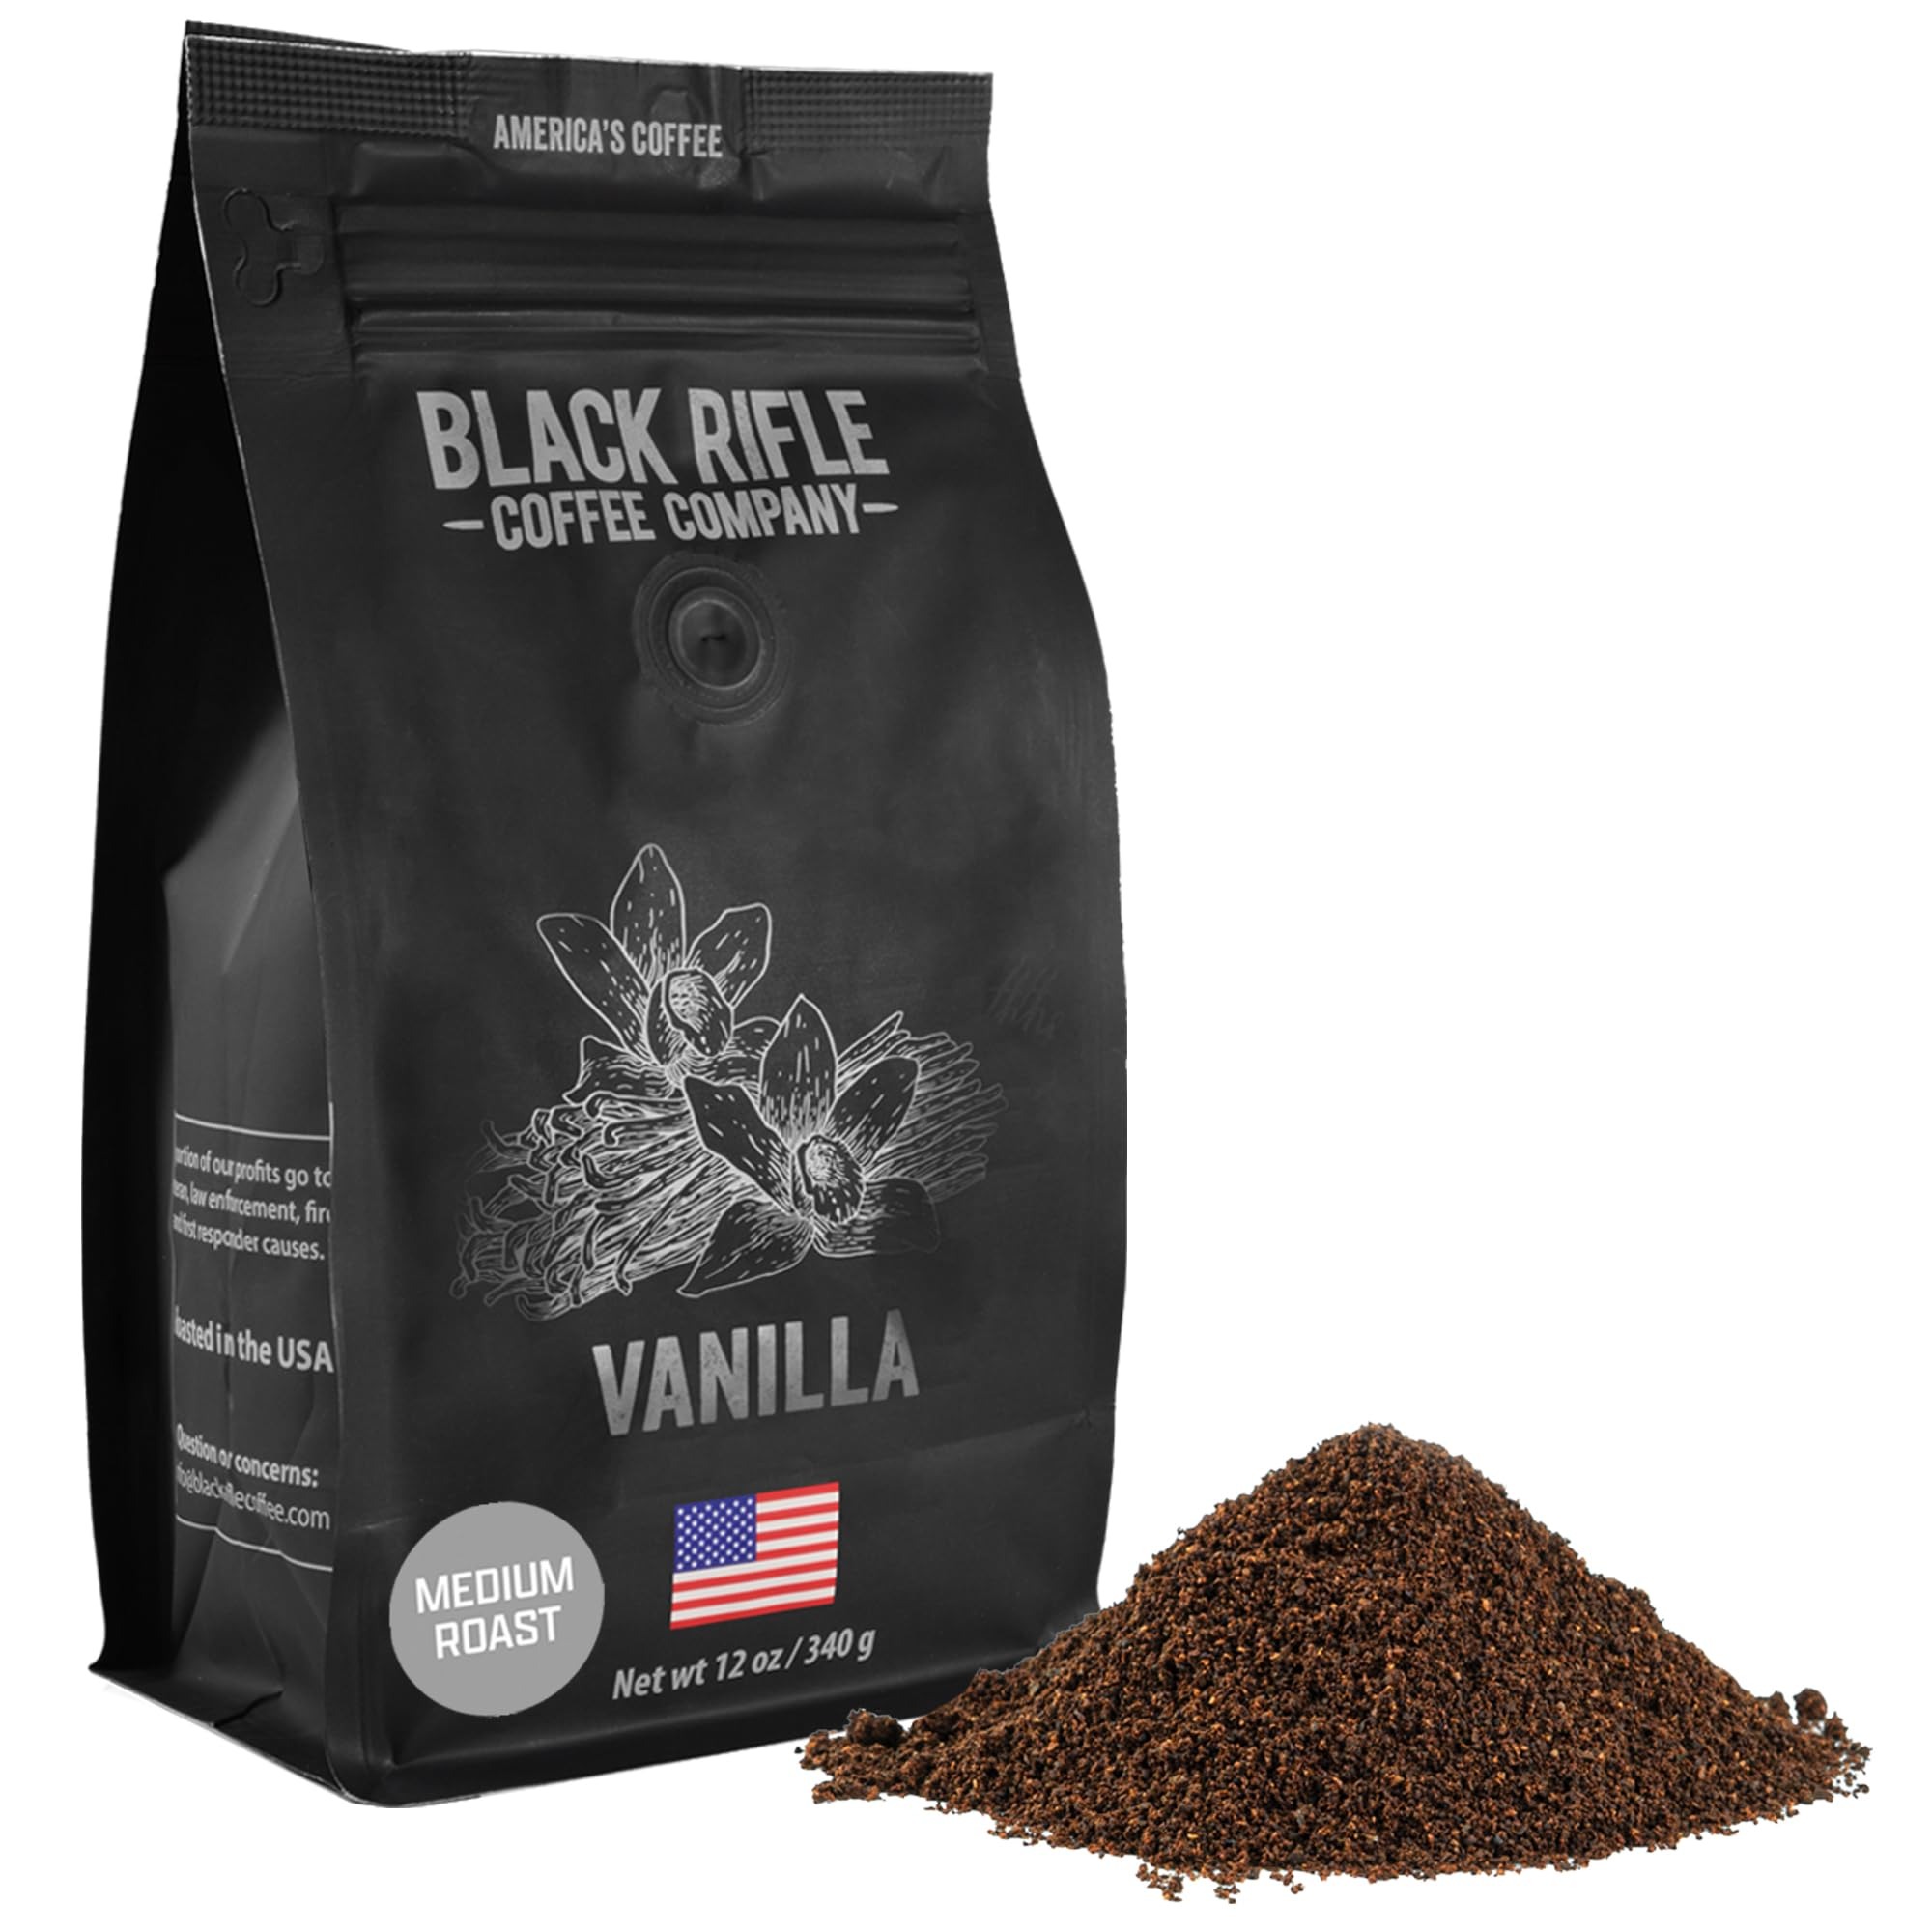
Item Name: Black Rifle Coffee Company Vanilla, Medium Roast Ground Coffee, 12 OZ Bag
Bullet Point 1: Includes: One 12 oz bag of Black Rifle Coffee Company Vanilla medium roast ground coffee
Bullet Point 2: Medium Roast Coffee: Smooth and balanced with a hint of sweetness, BRCC’s Vanilla roast is a pleasant way to kick start your day
Bullet Point 3: High-Quality Arabica Beans: Our coffee is made from high-quality Arabica coffee beans sourced from Colombia and Brazil to create a smooth taste of java, no matter the roast
Bullet Point 4: The Perfect Coffee Gifts: Vanilla coffee grounds are a great present to any of your friends and loved ones who love the taste of great American coffee, or treat yourself to the bold flavor of BRCC's medium roast blend
Bullet Point 5: American Made and Veteran Founded: If you’re looking for the world’s best coffee, get it from members of the world’s finest military; A portion of our proceeds go to directly support the causes that help veterans and first responders
Value: 12.0
Unit: Ounce

Price: 16.99